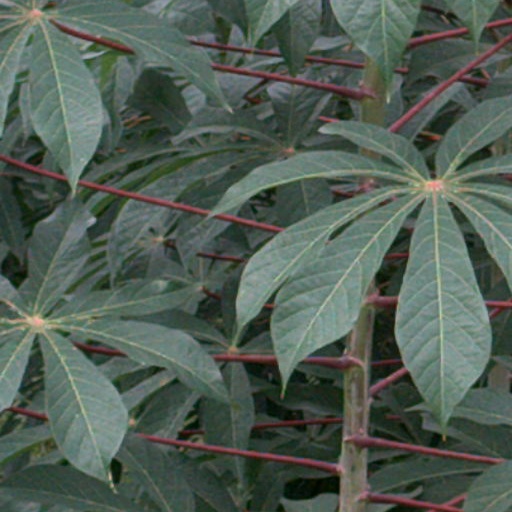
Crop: cassava